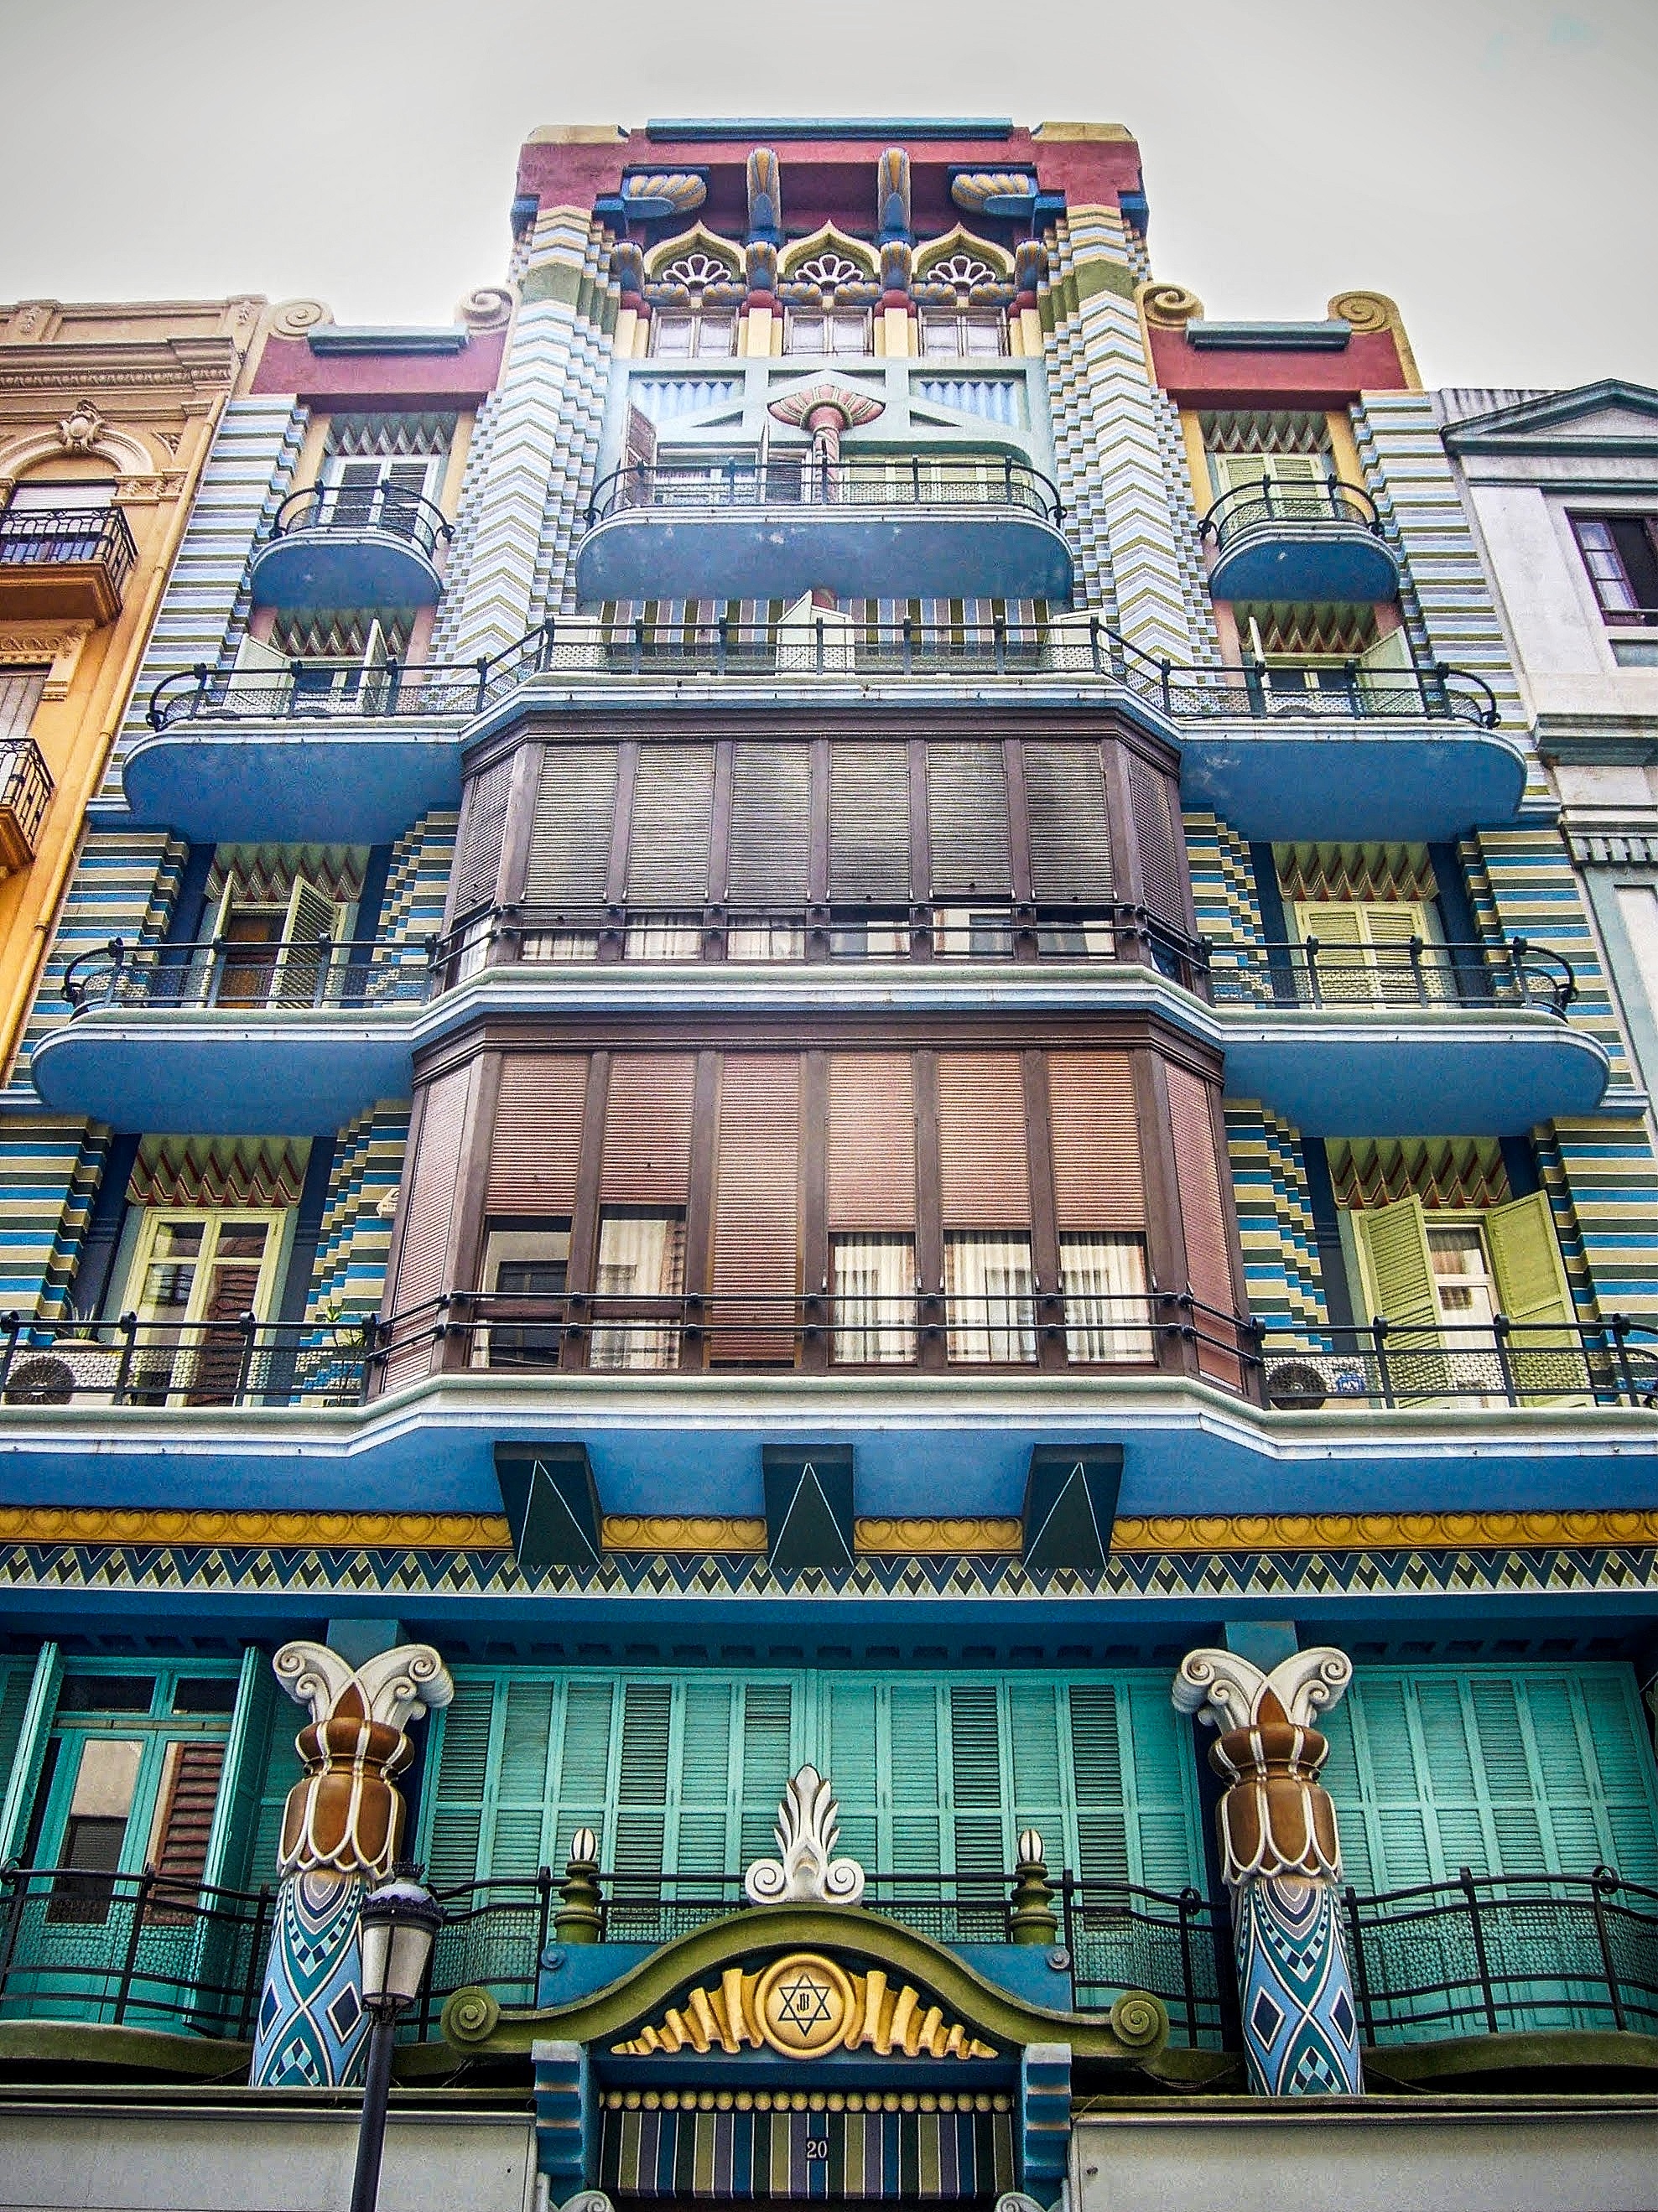
architecture, house, window, building, city, skyscraper, cityscape, downtown, balcony, landmark, facade, metropolis, condominium, urban area